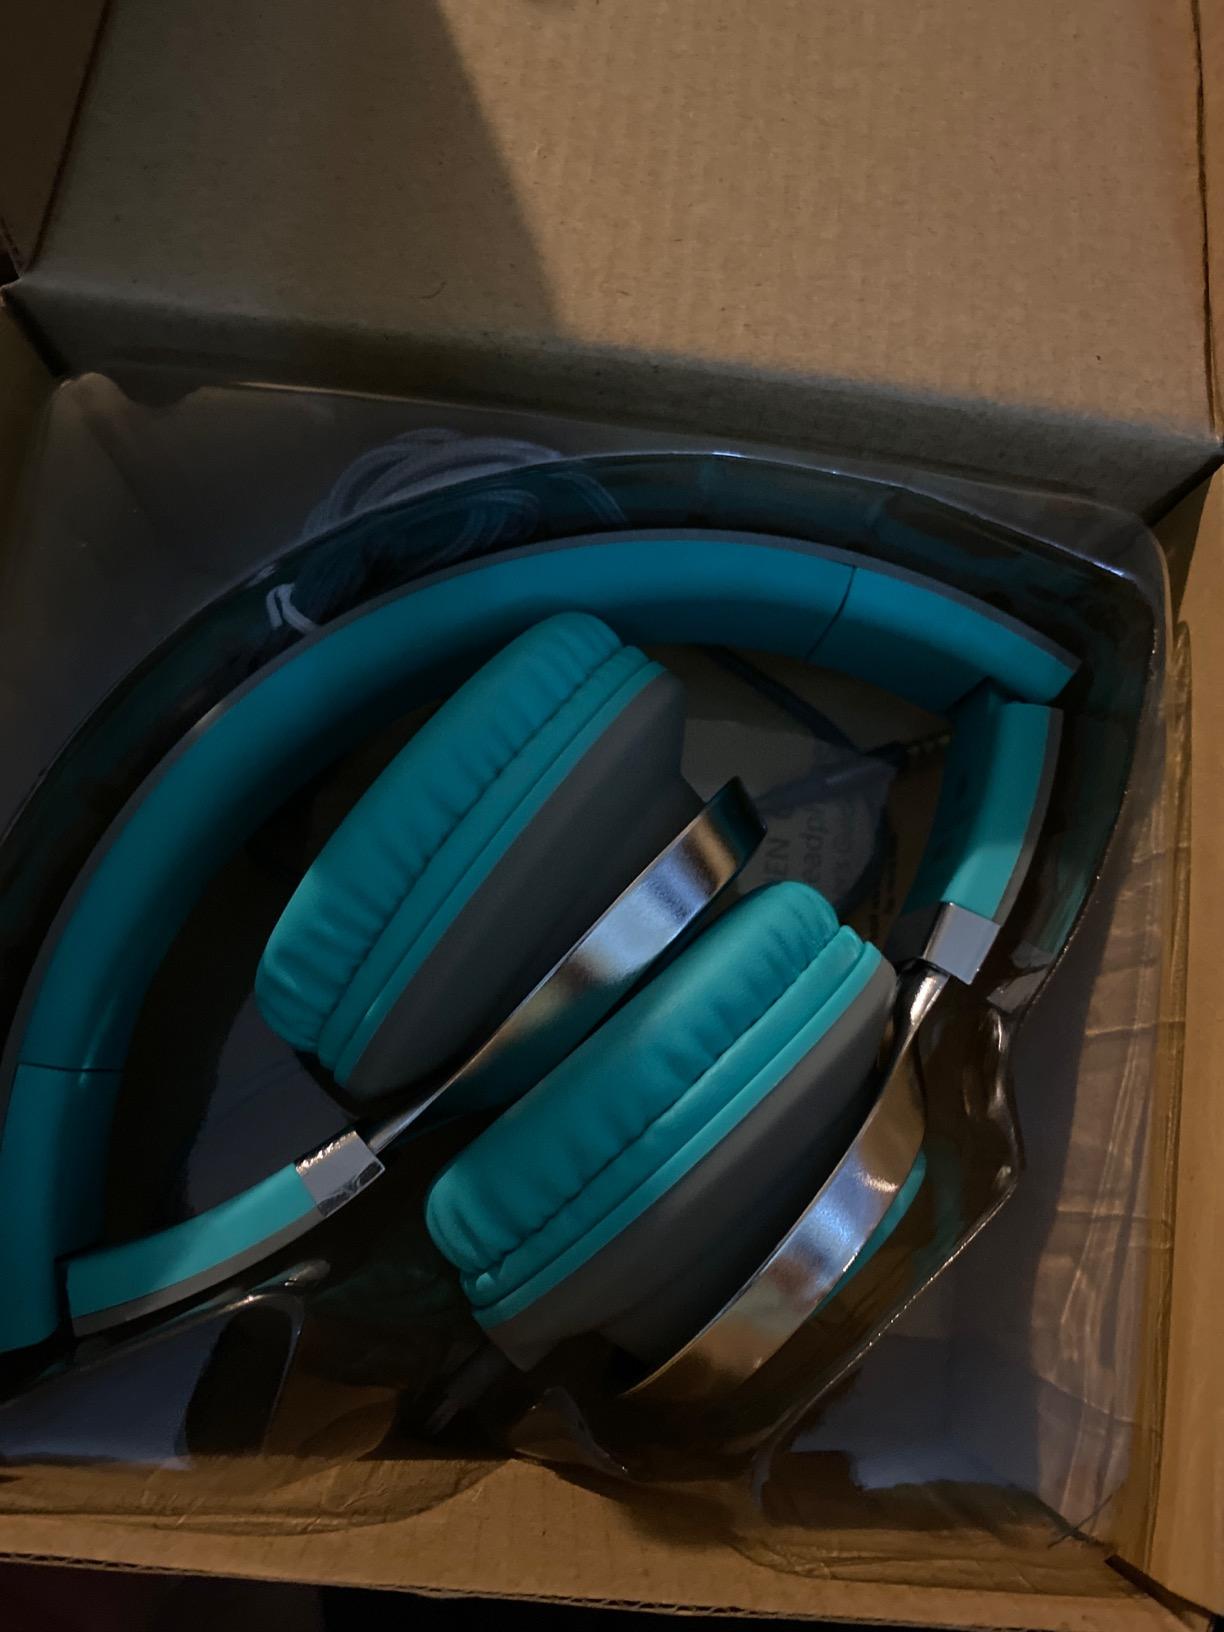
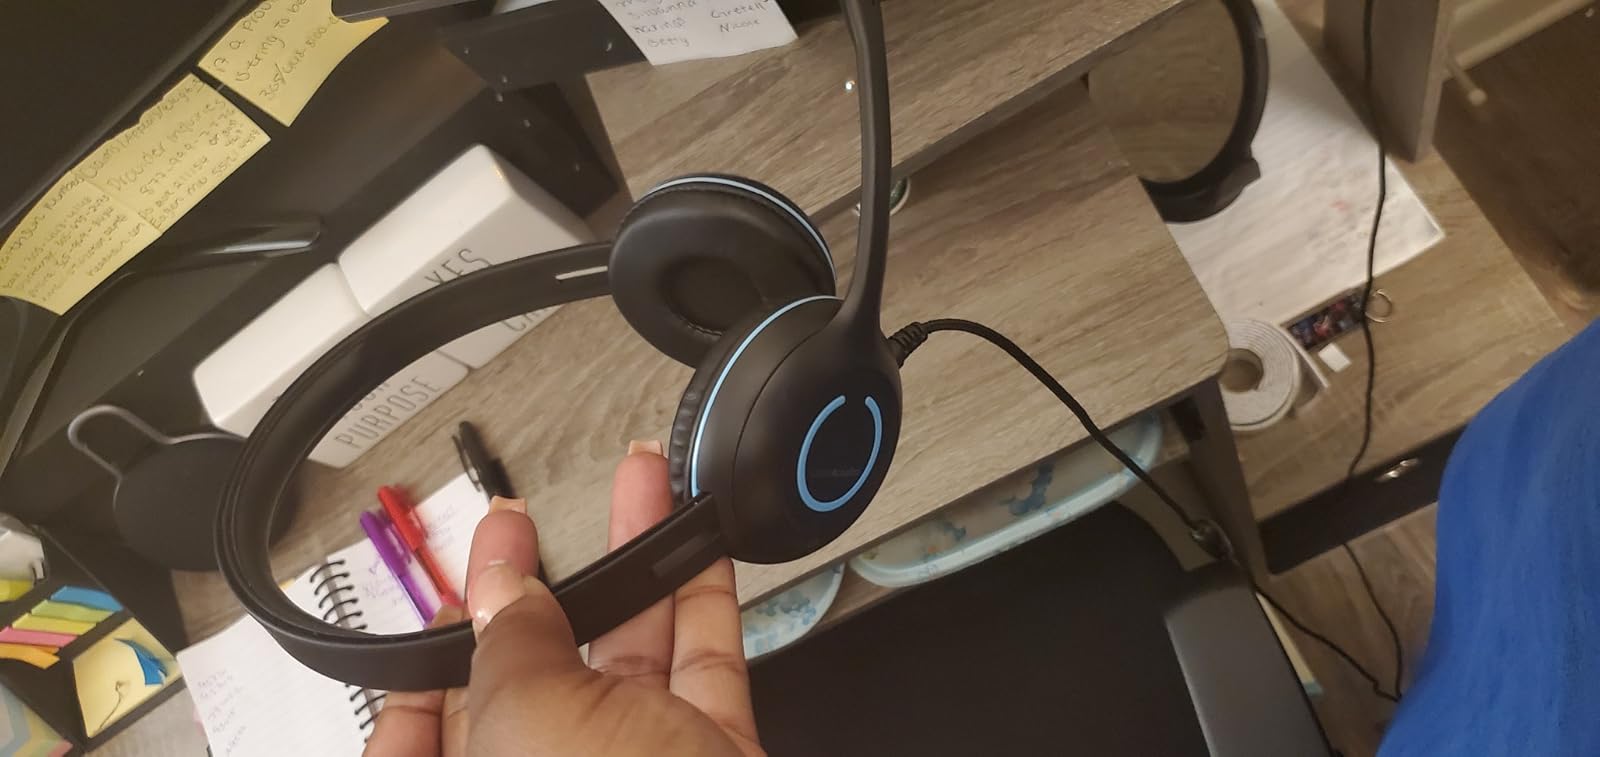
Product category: headphones
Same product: no